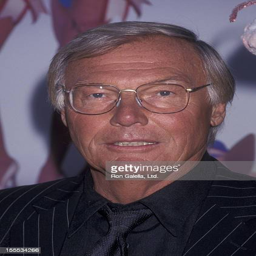
actor attends the premiere of comedy film